1998 Norwegian Football Cup

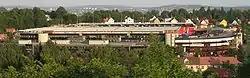
Ullevaal Stadion, Oslo - venue for the Norwegian Cup final

The 1998 Norwegian Football Cup was the 93rd edition of the Norwegian Football Cup and was won by Stabæk after defeating Rosenborg in the final at Ullevaal Stadion on 1 November.